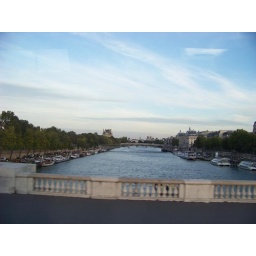
bridge and river in paris